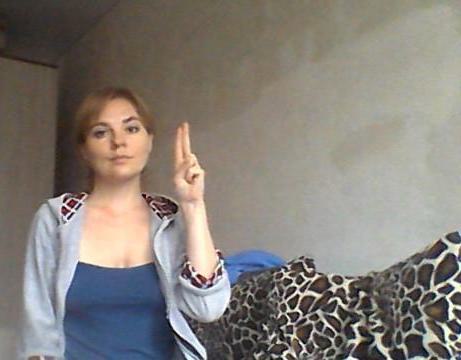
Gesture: two_up